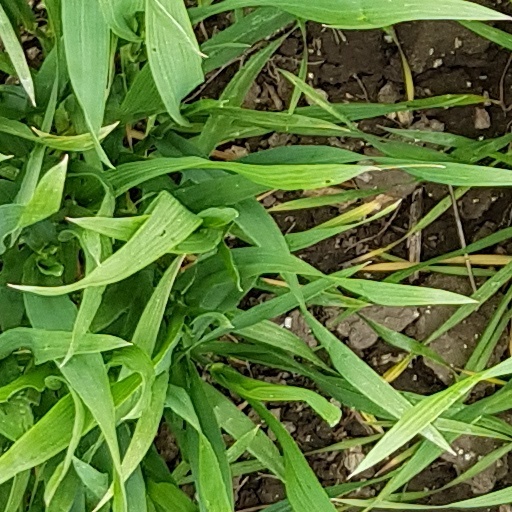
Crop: wheat